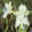
Label: orchid